Killing No Murder

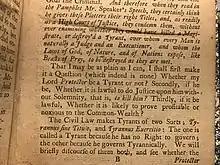
'Killing, No Murder' asks three questions, which highlight the purpose of the document (from page 9 of the 1743 re-print)

The pamphlet offers a definition of the political roles of tyrants, and highlights the military background of historical tyrants as many of them were former generals or military officers. It also highlights that tyrants use religion to their advantage, claiming divine inspiration for their policies, while also claiming that their love of God and religion justifies whatever policy they support. The author claims that since tyrants place themselves above the law and acknowledge no legal limit to their own authority, they have no actual right to the protections provided by the law. When the courts of law fail to act against the tyrants, the matter has to be resolved by vigilantism (defined as street justice in the pamphlet).